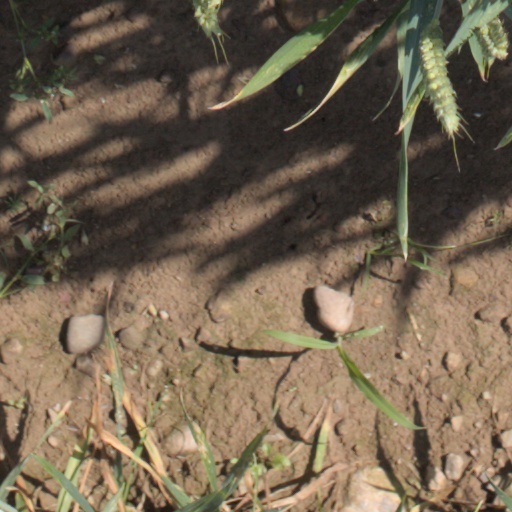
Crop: wheat